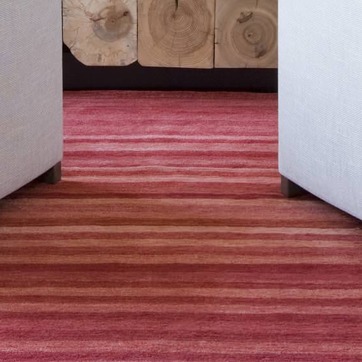
Material: carpet